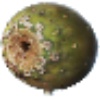
Label: Cactus fruit 1